Caputh Ferry

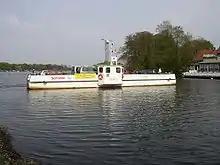
The ferry boat "Tussy II".

The Caputh Ferry is a vehicular cable ferry in the municipality of Schwielowsee of the state of Brandenburg, Germany. It crosses the River Havel at its outlet from the Templiner See to the Schwielowsee, and crosses between the villages of Caputh and Geltow.